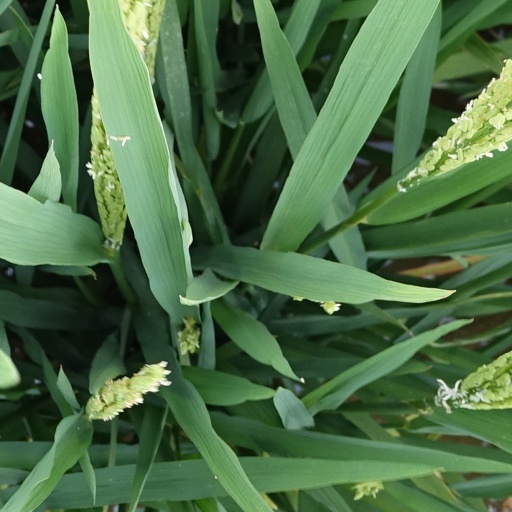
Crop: rice